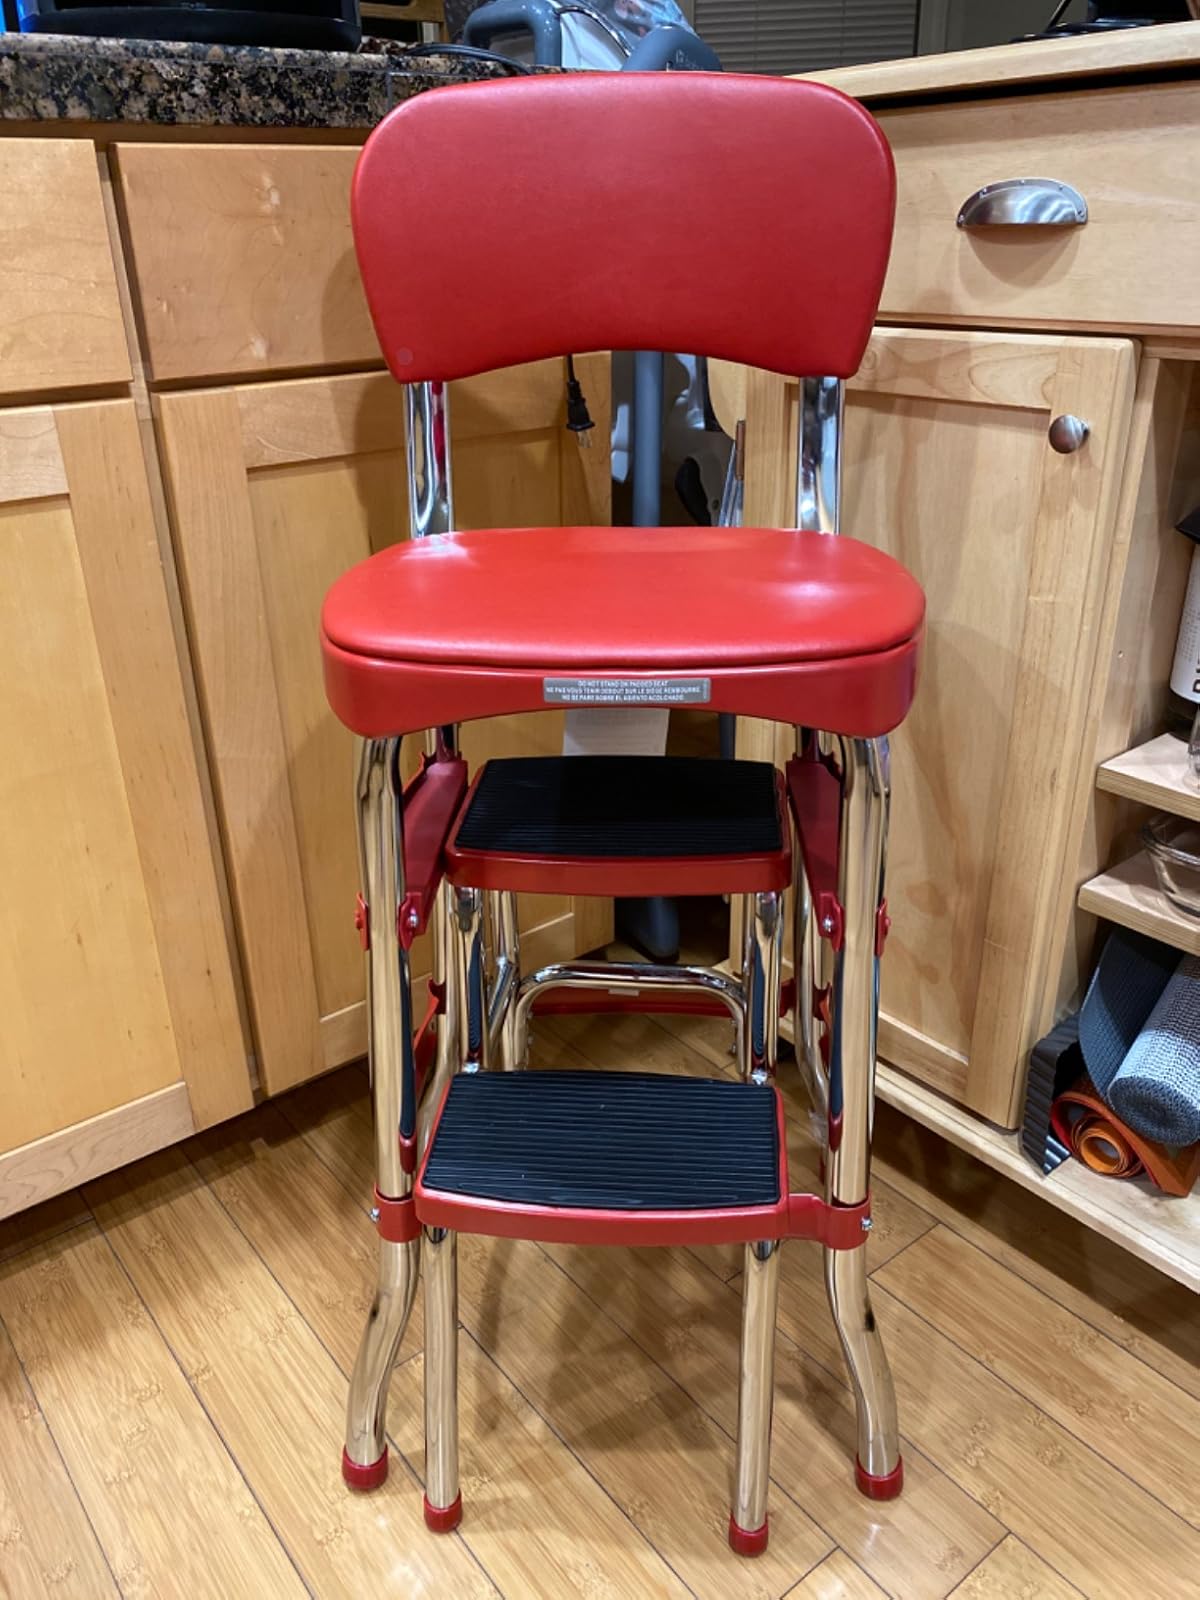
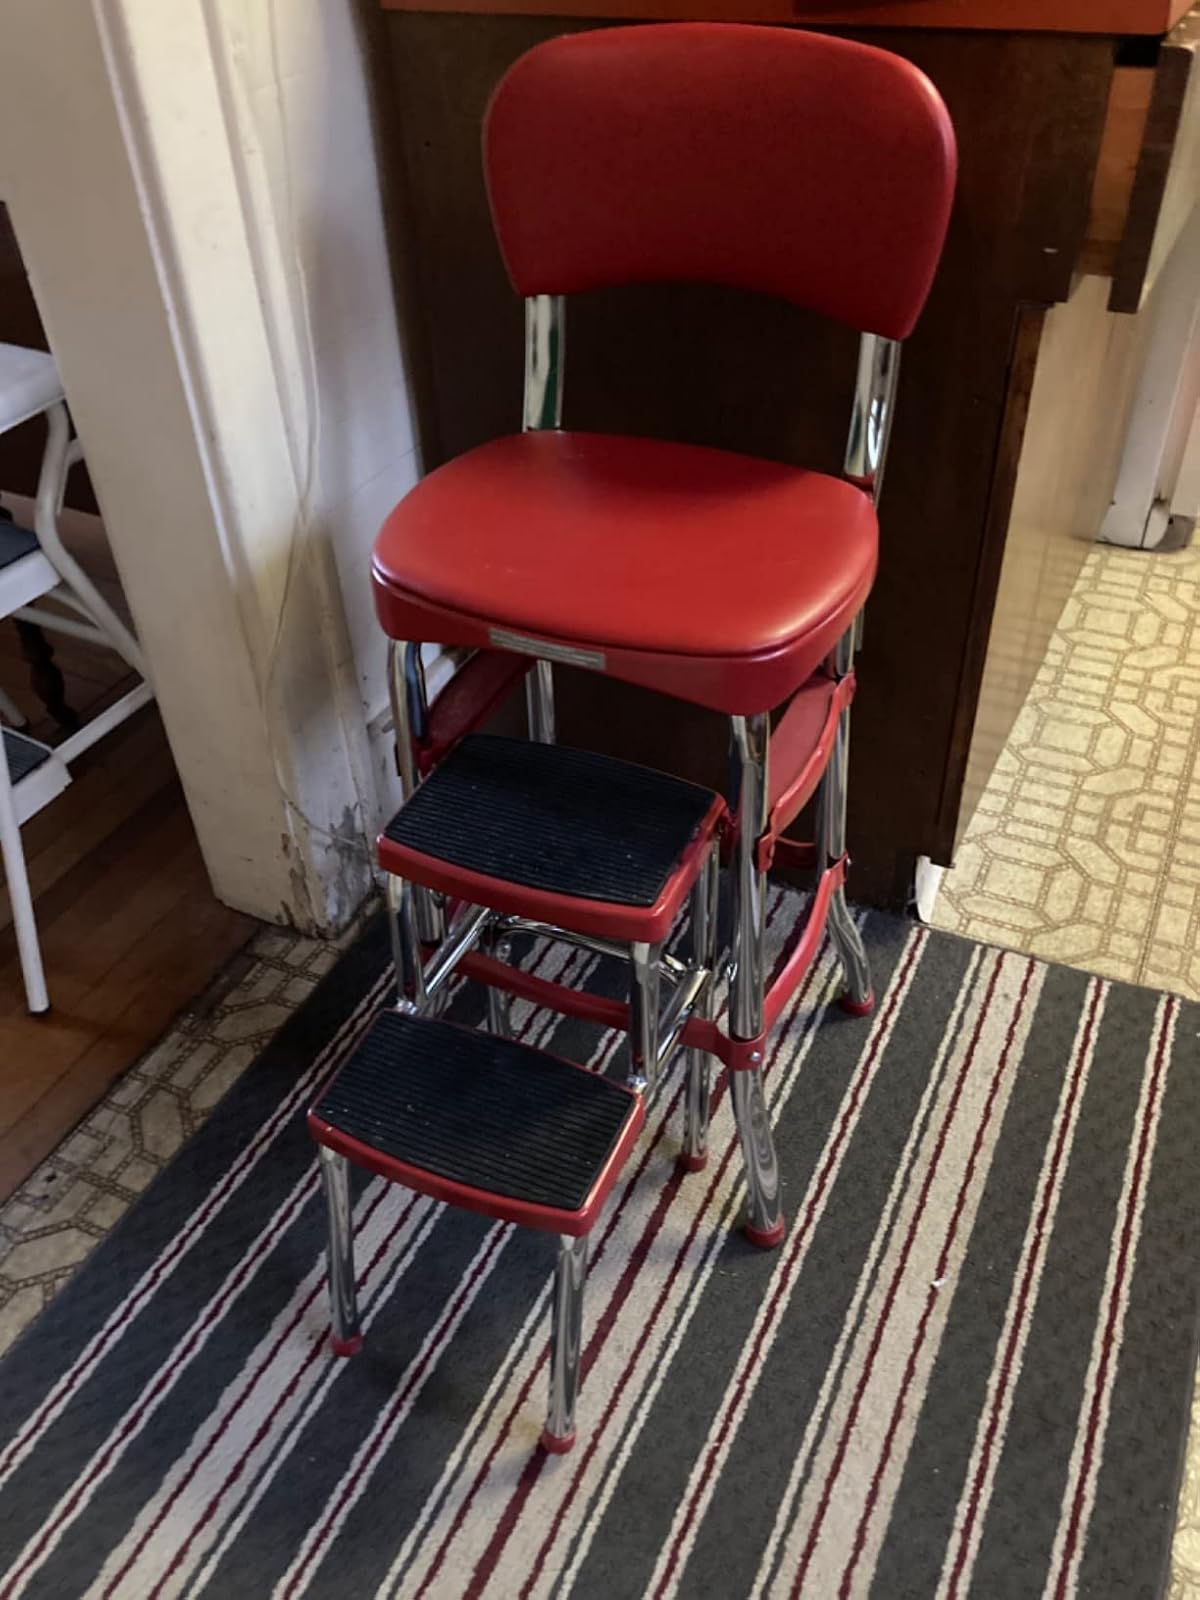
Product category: items_chair
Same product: yes